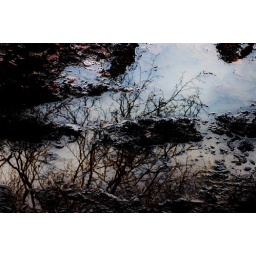
i liked the reflection of the trees in the water